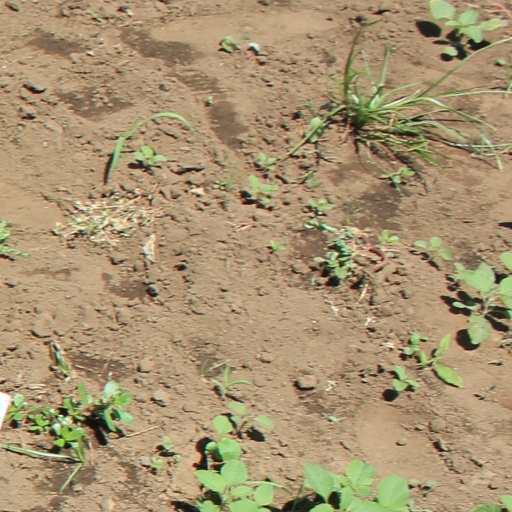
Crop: soybean